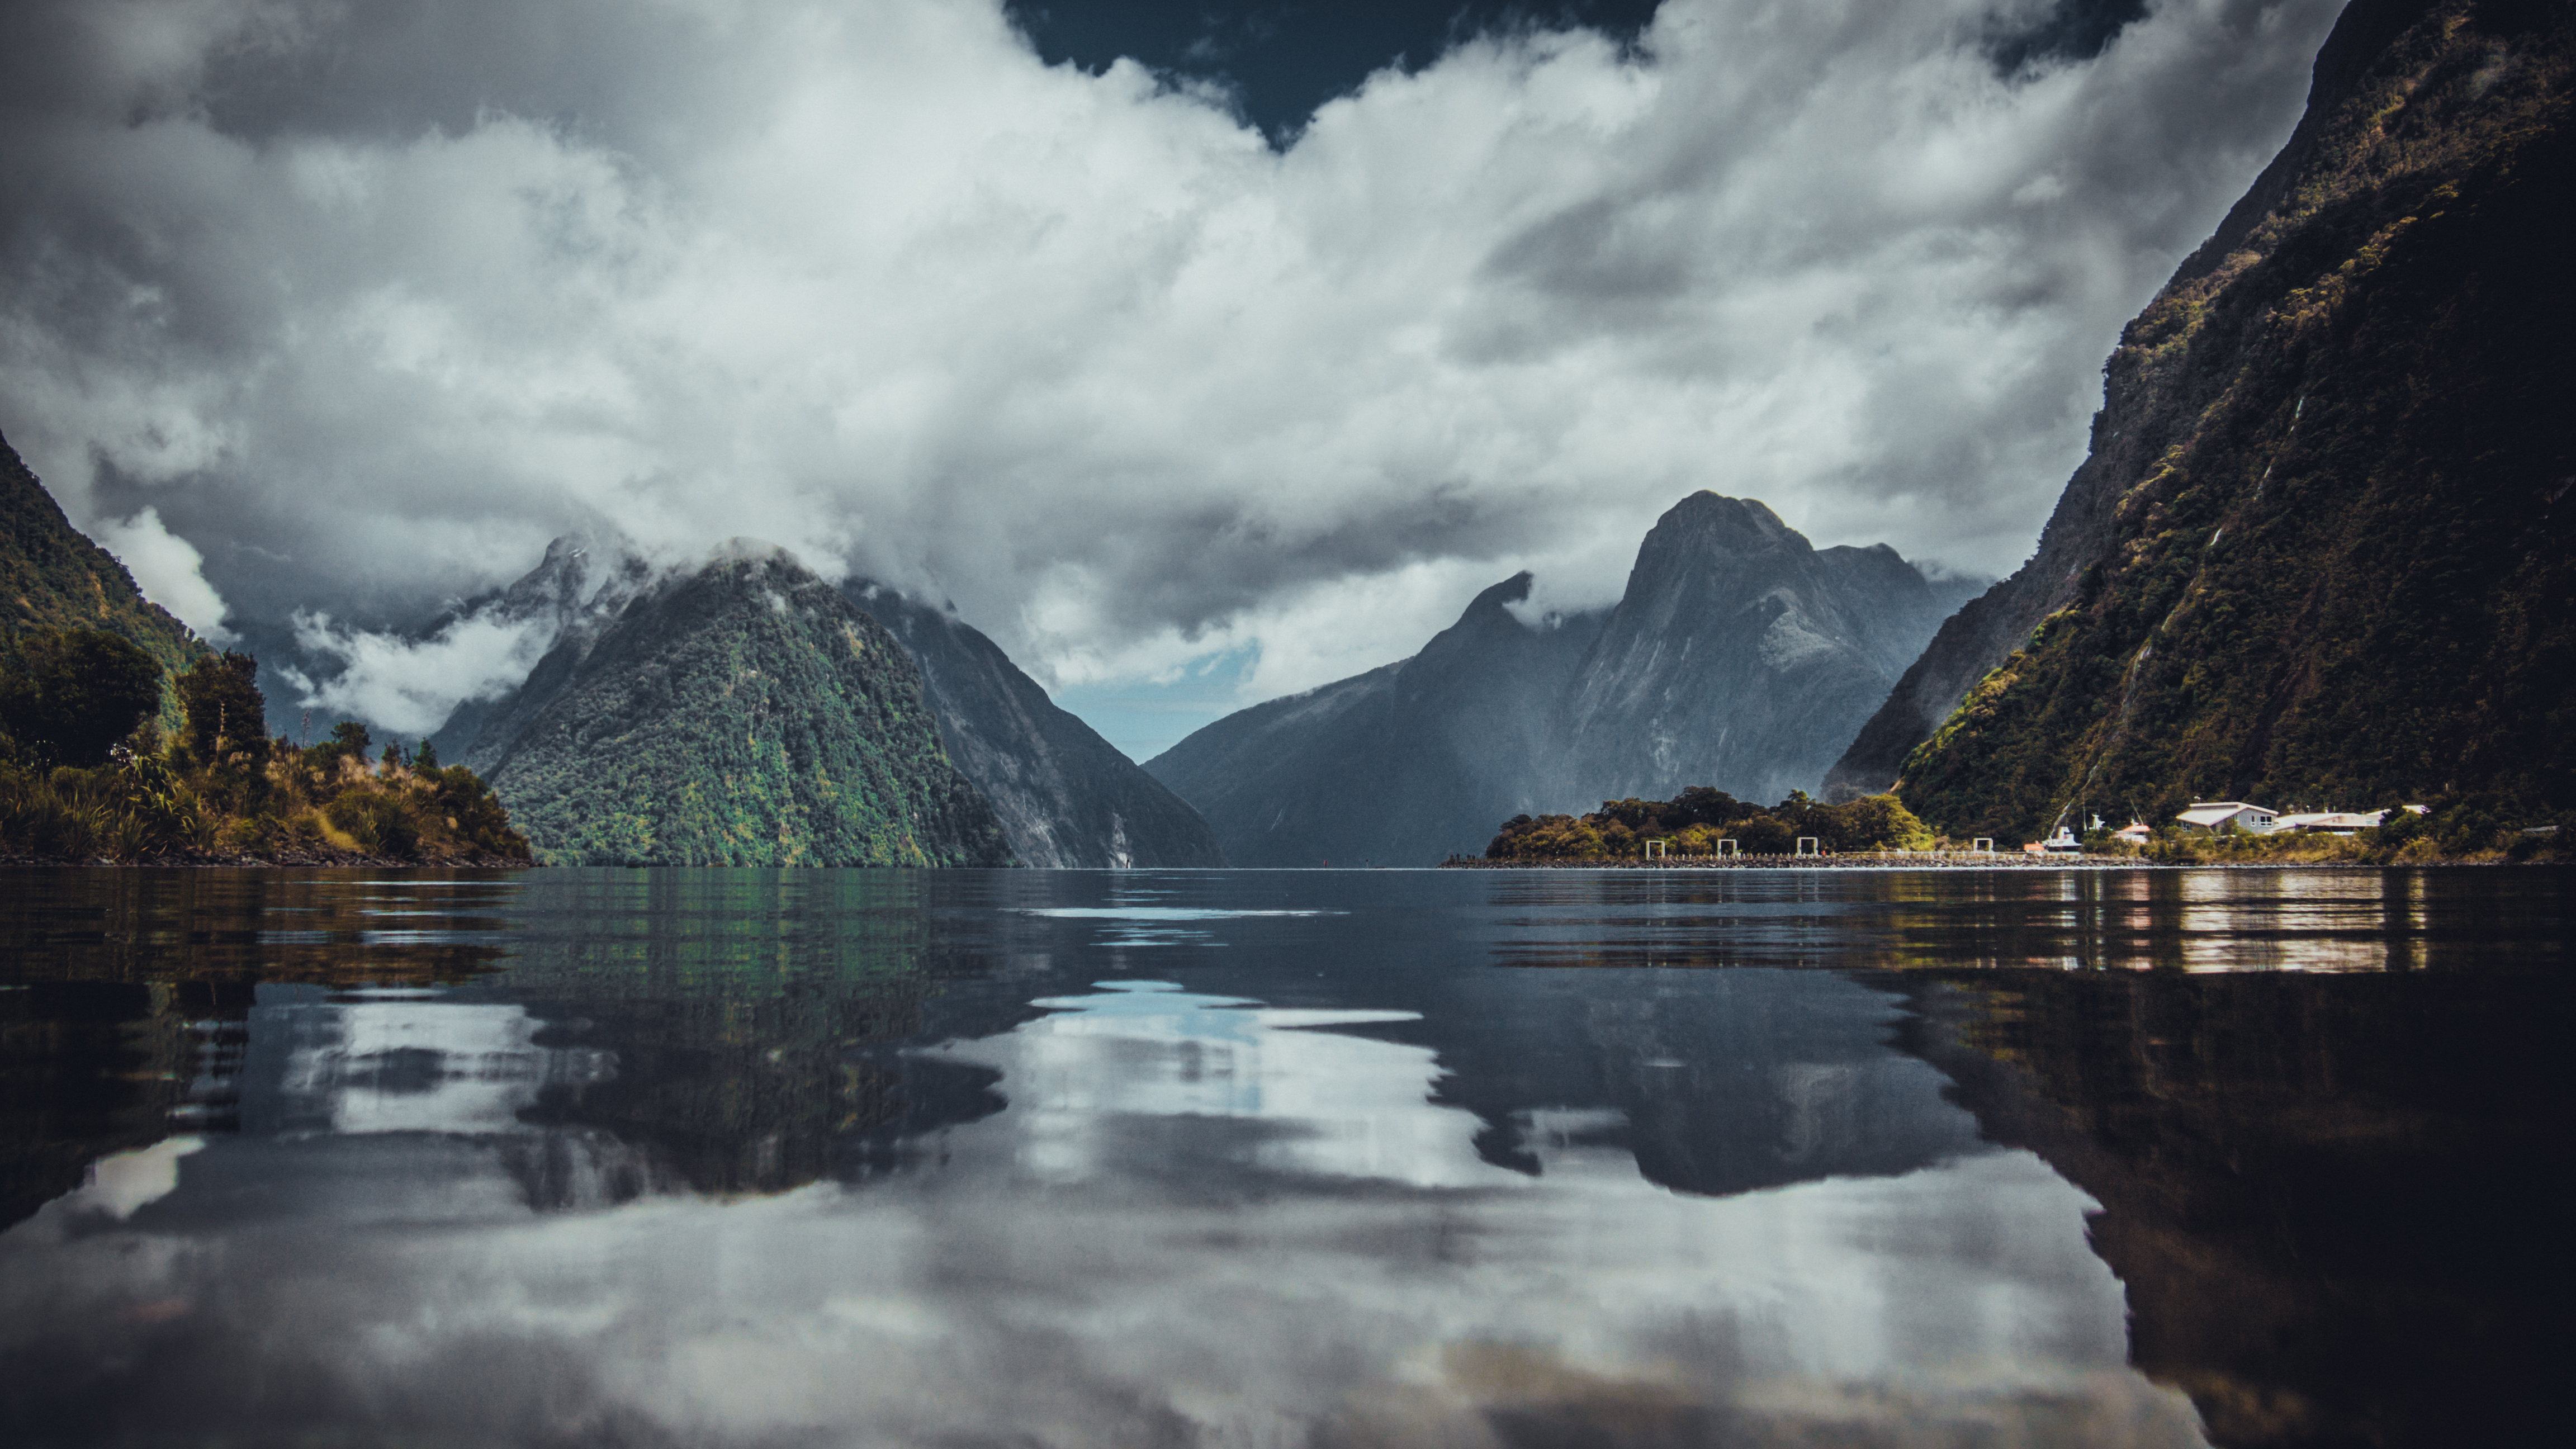
landscape, sea, coast, water, nature, mountain, cloud, morning, lake, river, mountain range, reflection, bay, fjord, lakeside, loch, landform, geographical feature, atmospheric phenomenon, mountainous landforms, glacial landform